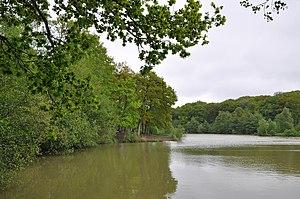
Arques (département du Pas-de-Calais, France)
Arques est une commune française située dans le département du Pas-de-Calais en région Hauts-de-France.